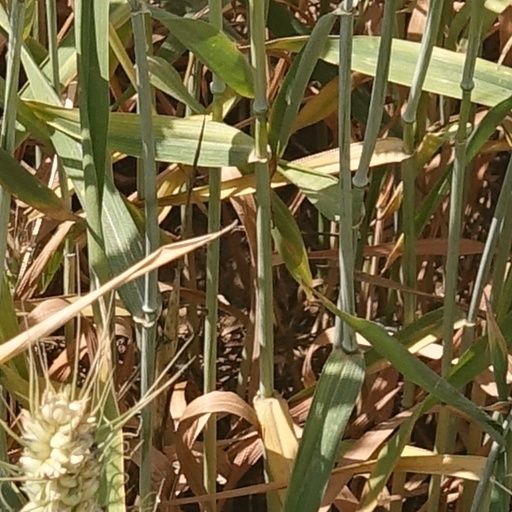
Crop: wheat